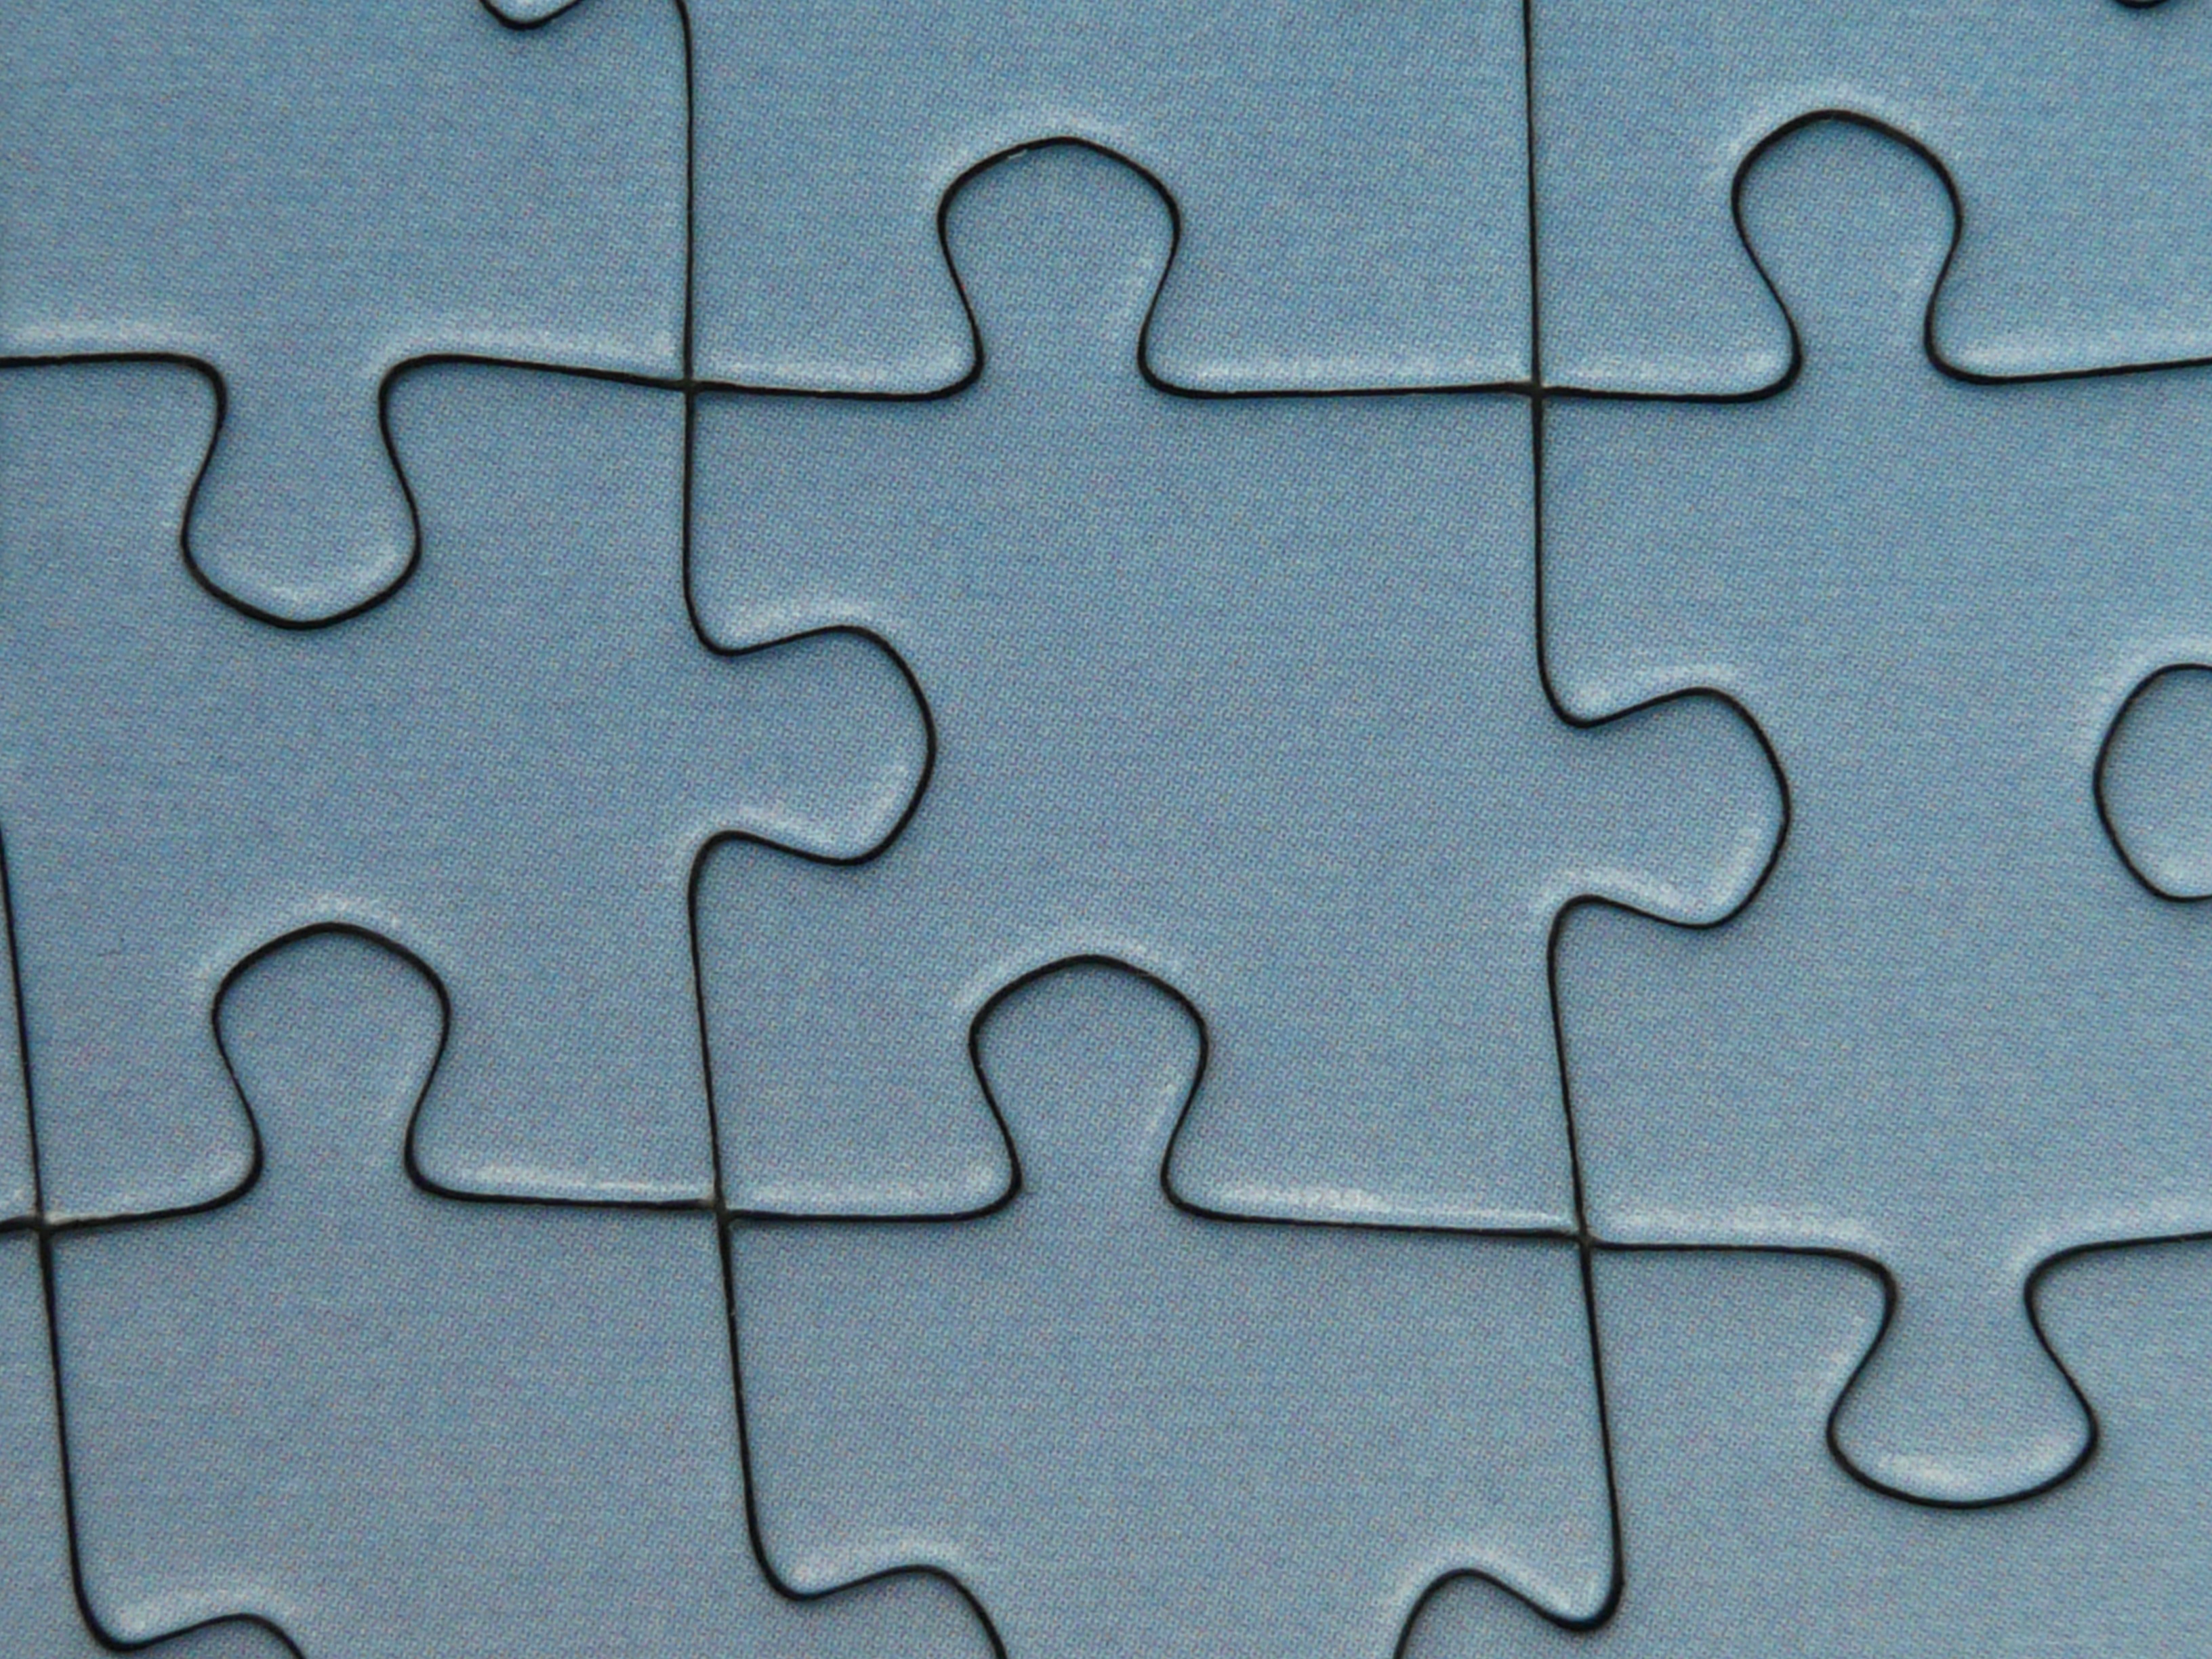
play, floor, number, line, toy, material, circle, font, puzzle, patience, share, memory cards covered with, boredom, flooring, pieces of the puzzle, piecing together, road surface, pastime, outdoor structure